The Light Across the Street

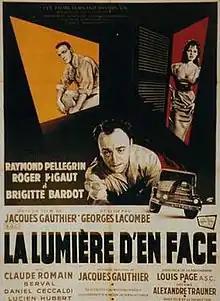

The Light Across the Street is a 1956 French crime drama film directed by Georges Lacombe and starring Raymond Pellegrin, Roger Pigaut and Brigitte Bardot. It was also distributed in the U.S. under the title "Female and the Flesh".